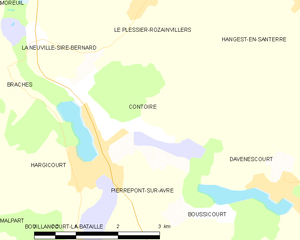
Carte des communes françaises Contoire